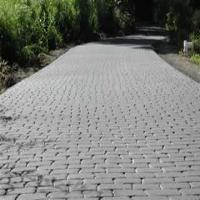
Weather: cloudy or overcast